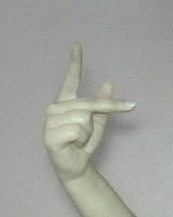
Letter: dha